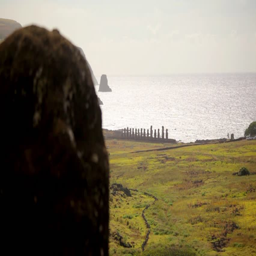
line of statues along shore can be seen in the distance